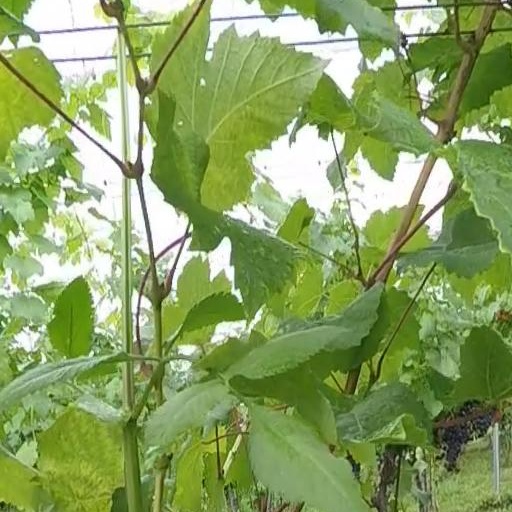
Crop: grape